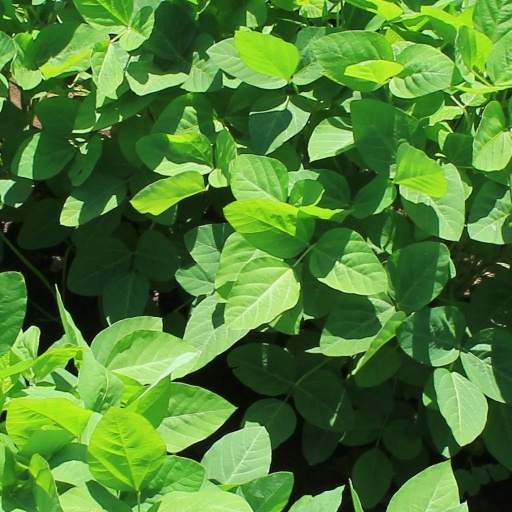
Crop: soybean